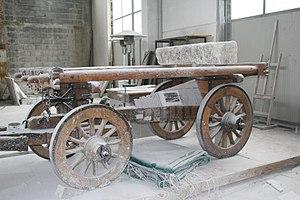
Le bardage désigne le transport et la manutention des blocs de pierre dans les métiers de la pierre : carrier et tailleur de pierre. L'ouvrier spécialisé s'appelle le bardeur.